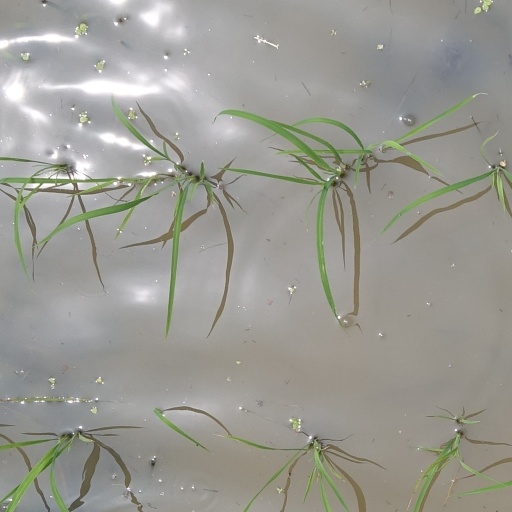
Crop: rice